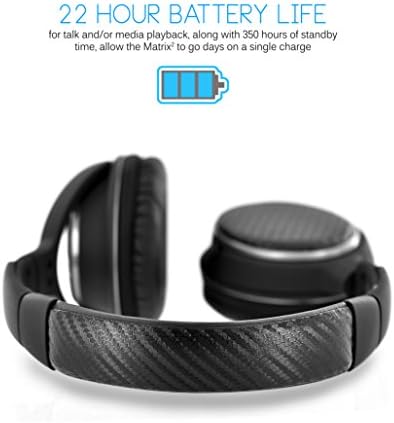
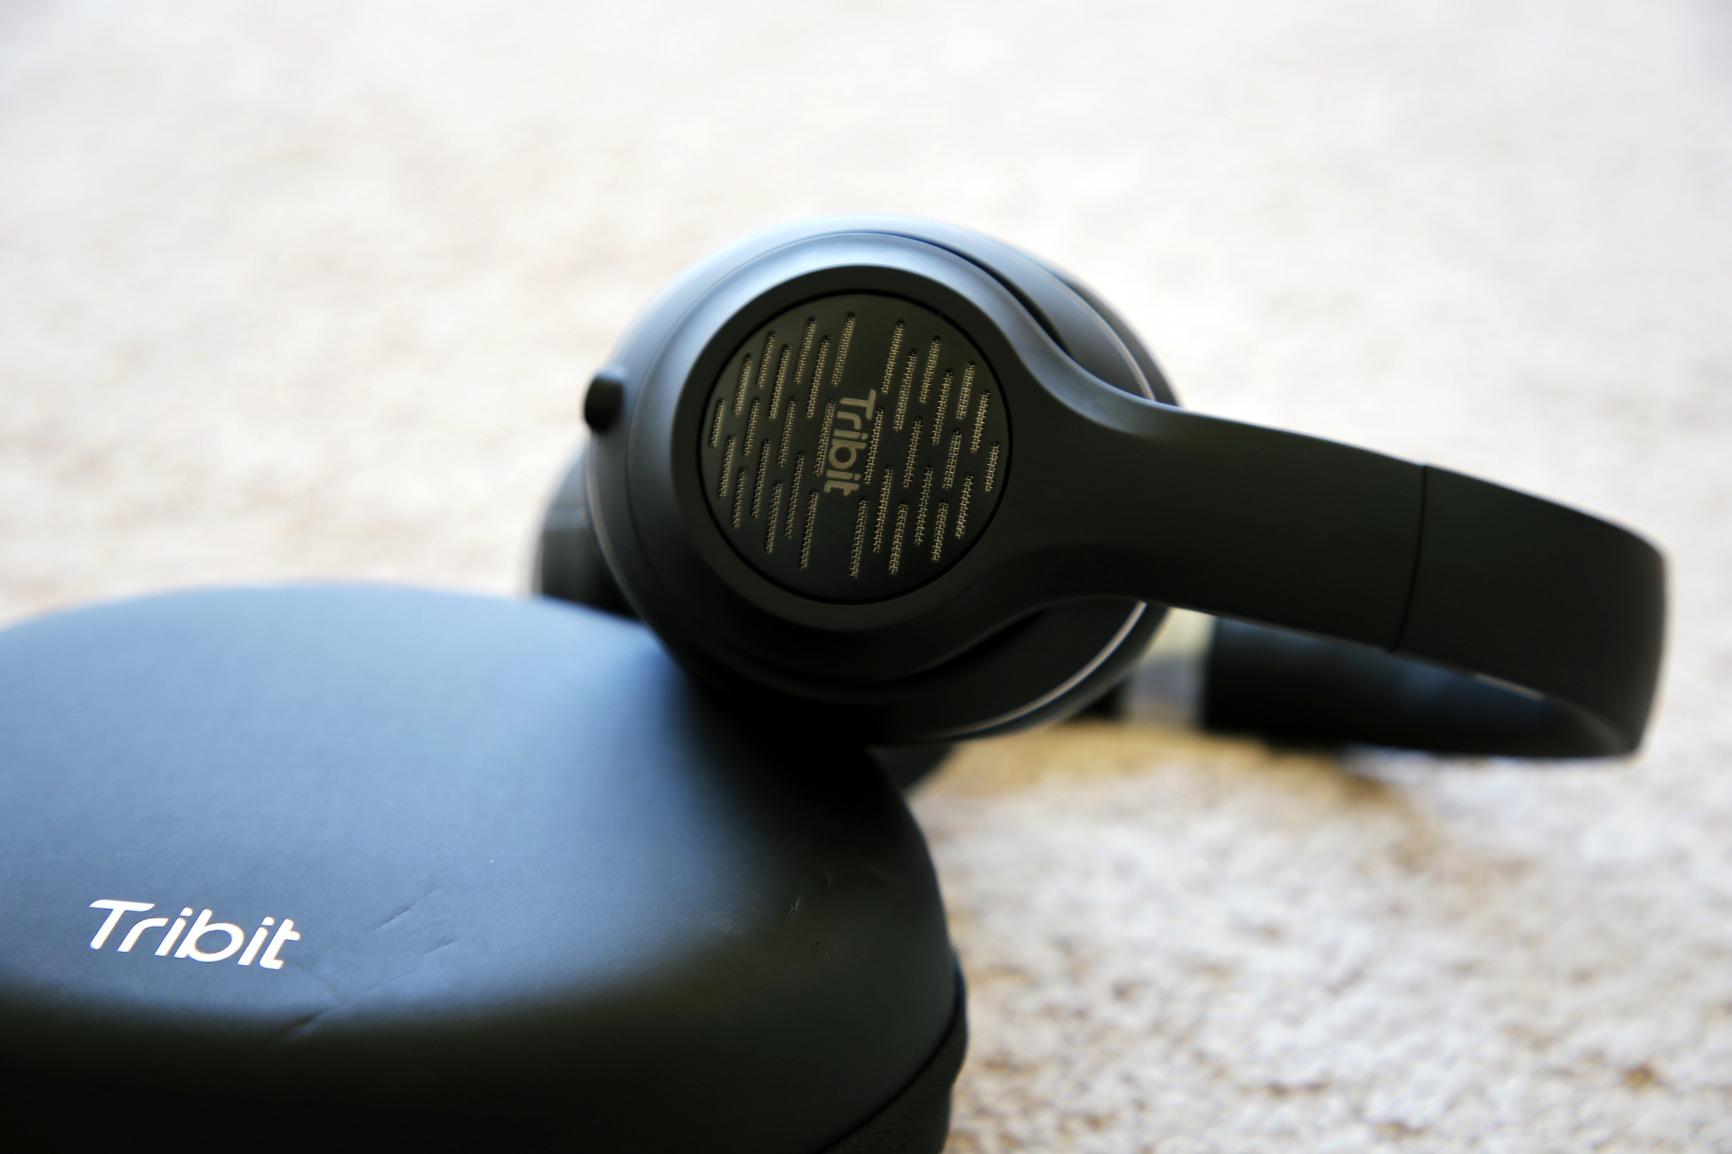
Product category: headphones
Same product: no